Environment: lab
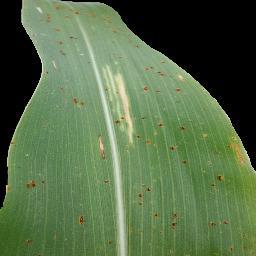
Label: common_rust